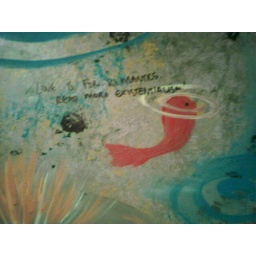
on the inside of a bathroom stall in a gay bar in new jersey: &amp;quot;love is for romantics. read more existentialism!&amp;quot;